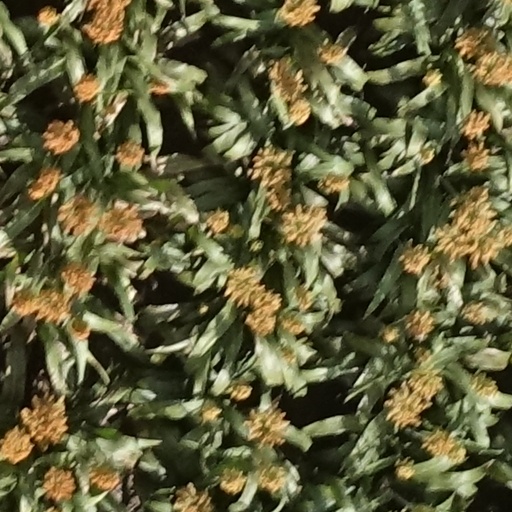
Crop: sorghum